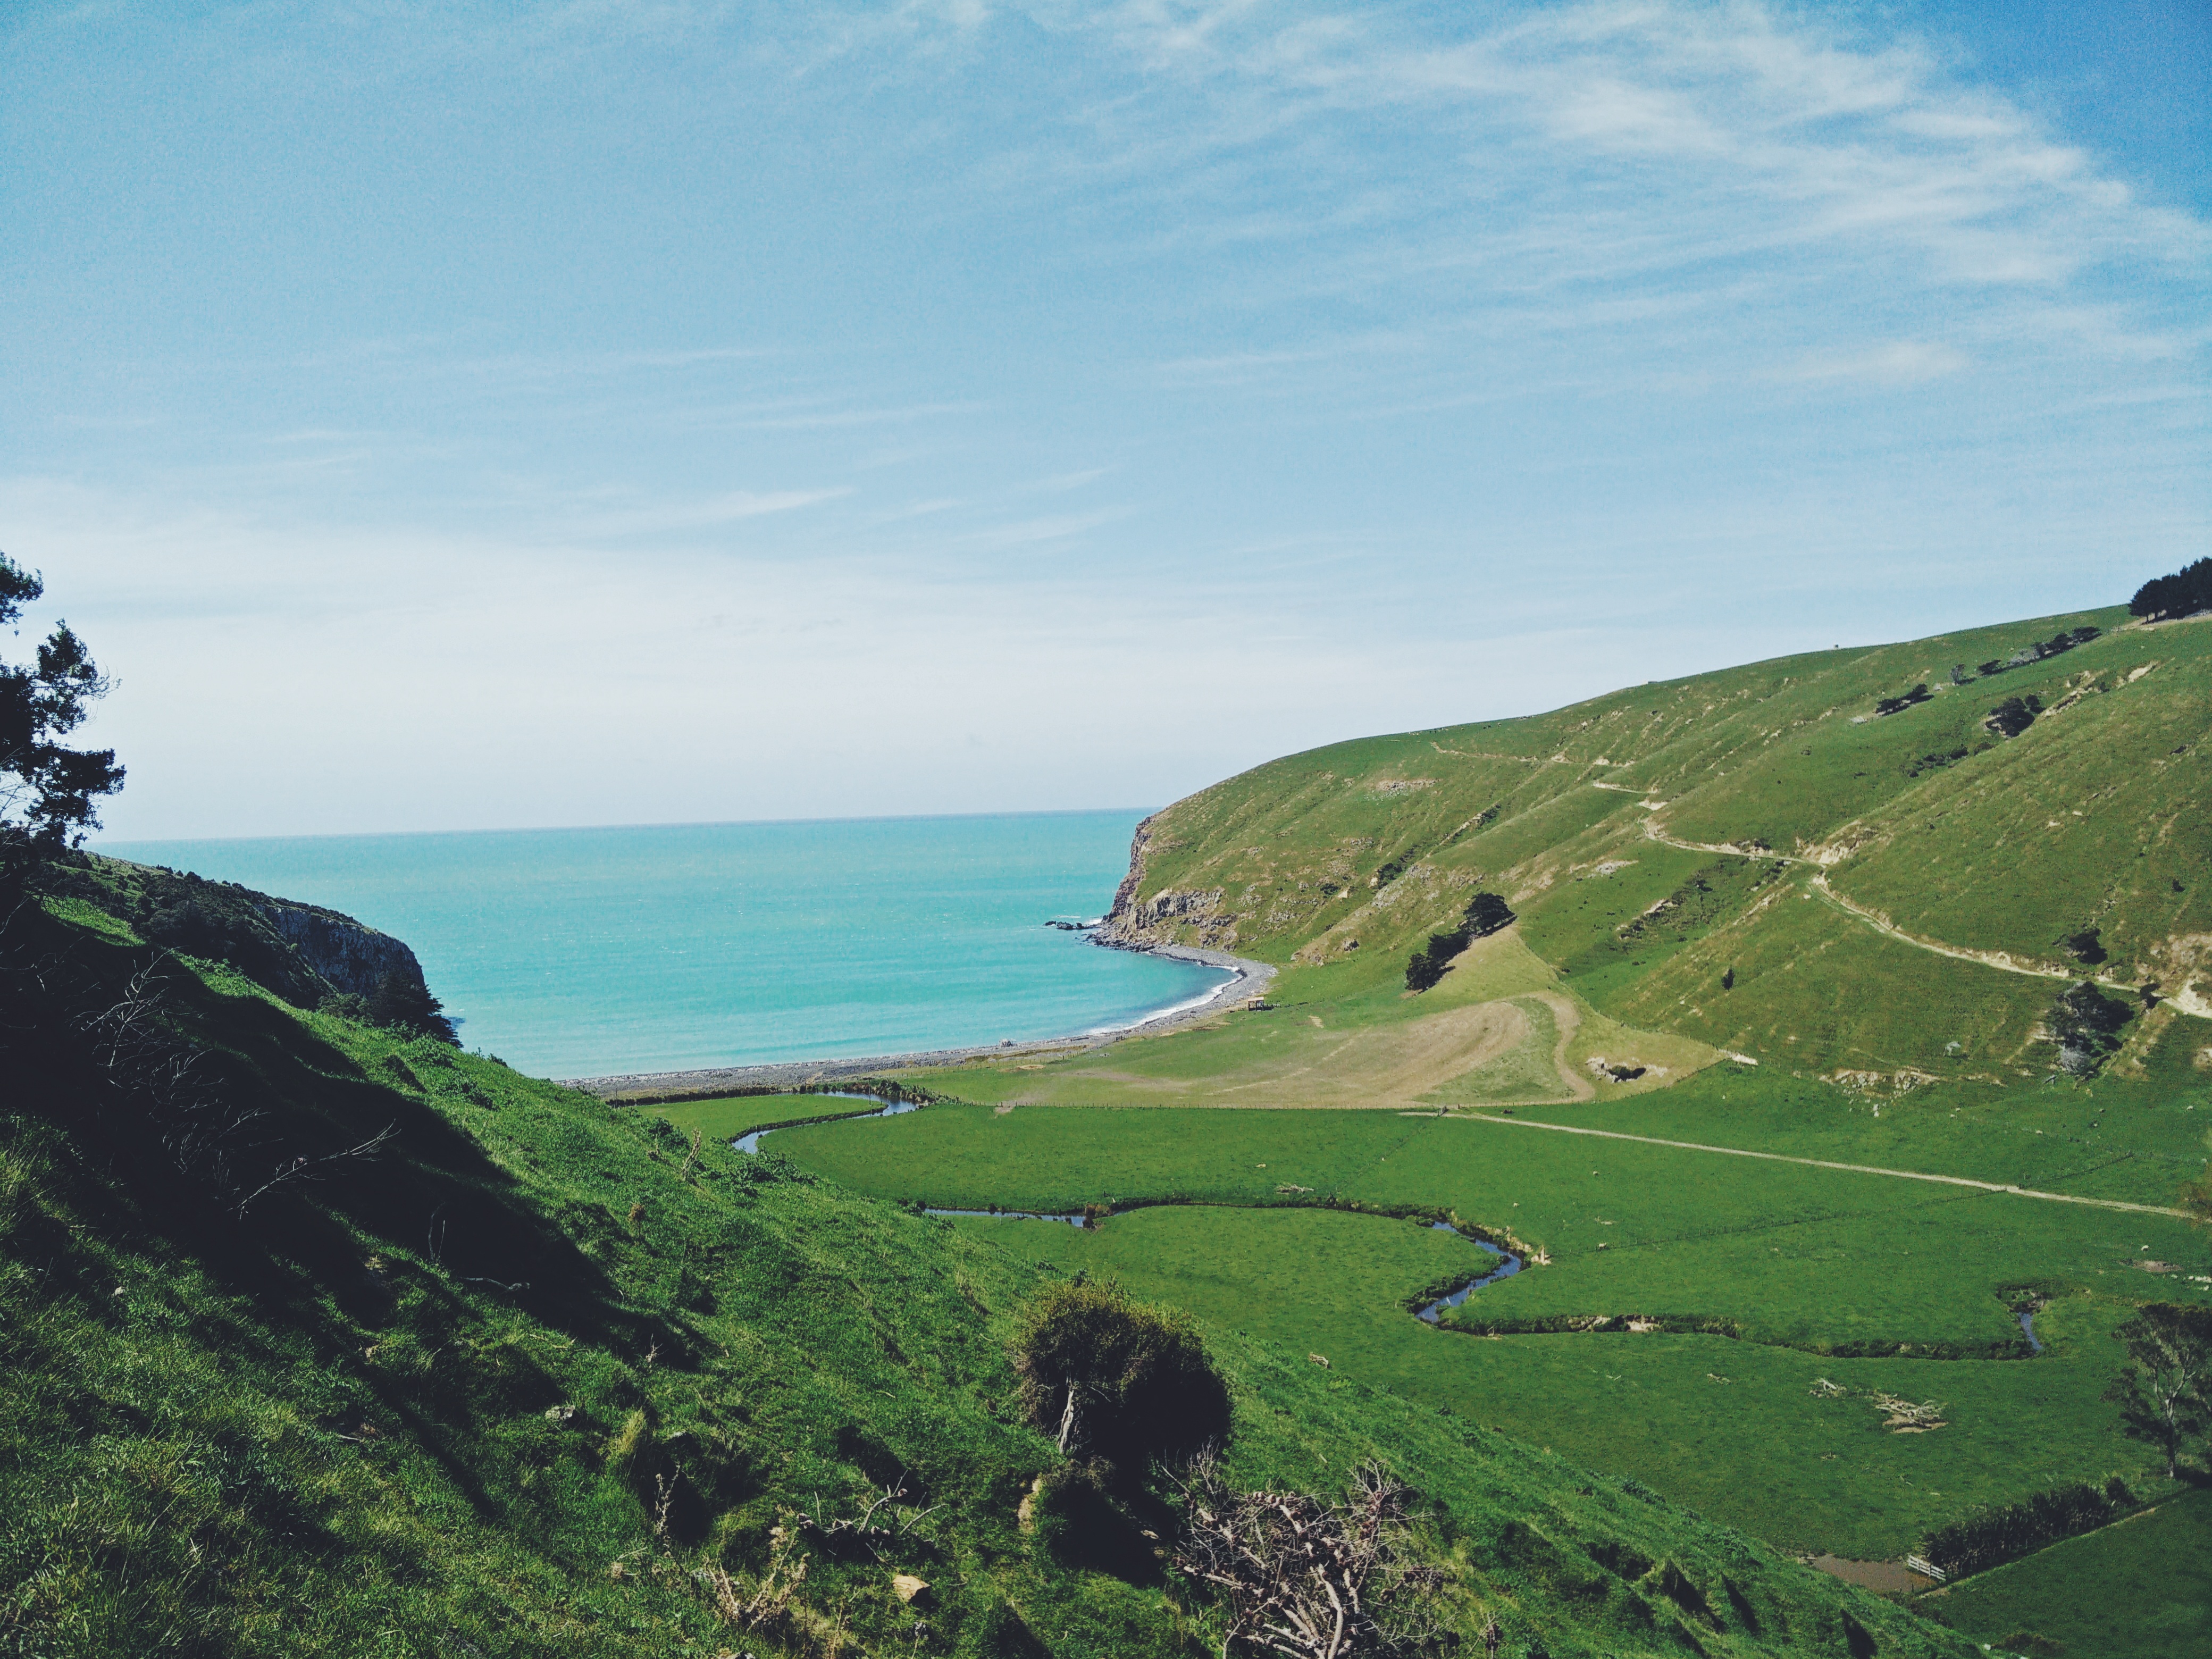
sea, coast, mountain, hill, cliff, cove, bay, reservoir, terrain, body of water, plateau, loch, cape, landform, geographical feature